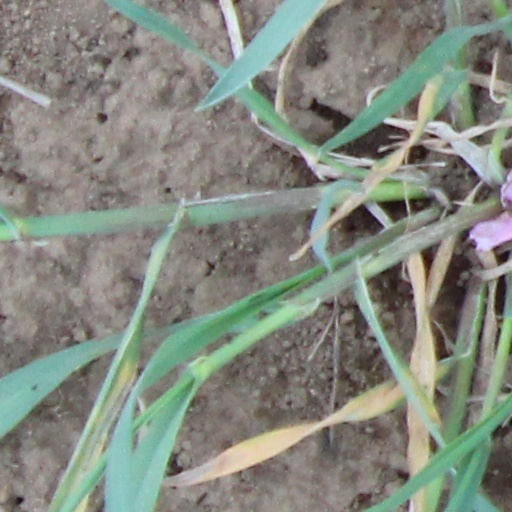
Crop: wheat